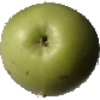
Label: apple_granny_smith